Nazim Khaled

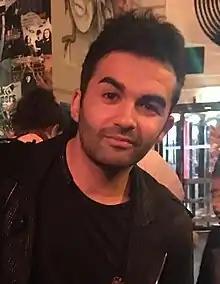
Khaled in 2017

Nazim Khaled (born September 3, 1986) is a French singer-songwriter. He has written several successes for different artists like Kendji Girac, Amir, Claudio Capéo, Kemmler and Alma.